Drug lord

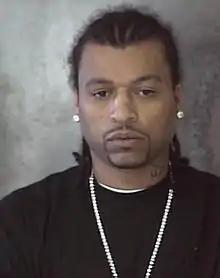
Demetrius Flenory

Demetrius Flenory is known as one of the co-founders of the Black Mafia Family, a Detroit-based drug-trafficking organization involving the large-scale distribution of cocaine throughout the U.S. from 1990 to 2005. There are currently plans to produce a film based upon his career.